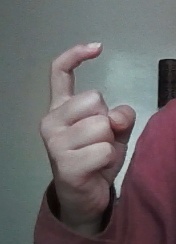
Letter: ra